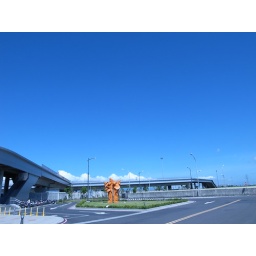
summer blue sky in Kaohsiung